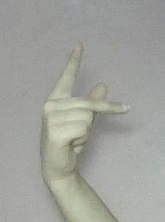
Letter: dha